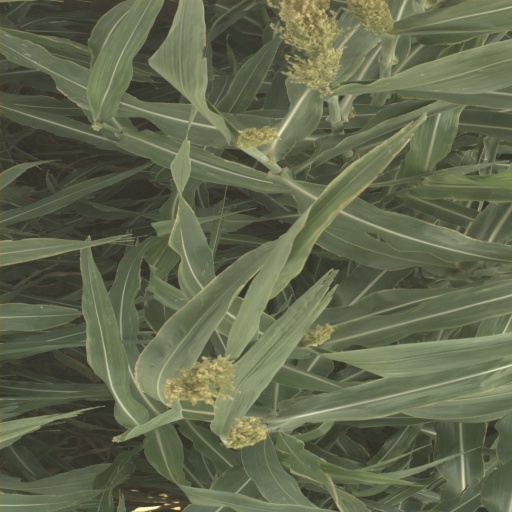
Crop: sorghum